Chenopodium vulvaria

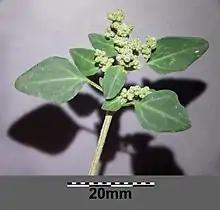
The leaves are typically rhombic and untoothed

The native distribution of stinking goosefoot is not entirely certain, but it is most likely to have been around the Mediterranean and Atlantic coasts of southern Europe and North Africa, spreading north by repeated introductions that tended not to persist. In recent times it has dispersed to many other areas around the globe, including both North and South America, Africa and Australasia.